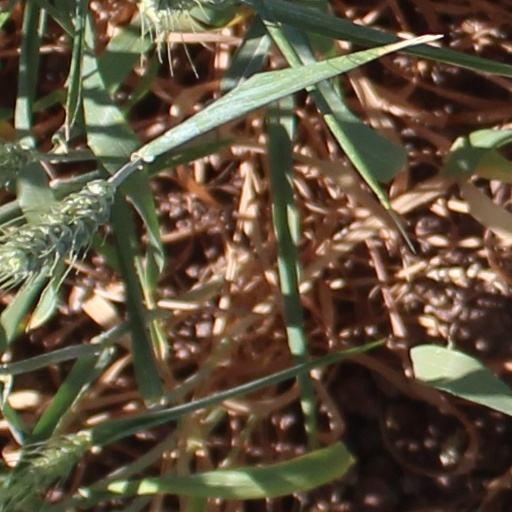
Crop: wheat